Struthiomimus

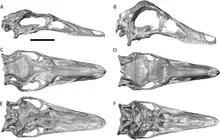
Original skull of RTMP 1990.026.0001 in A, C and E and restored in B, D and F

"Struthiomimus" is a member of the family Ornithomimidae, a group which also includes "Anserimimus", "Archaeornithomimus", "Dromiceiomimus", "Gallimimus", "Ornithomimus", and "Sinornithomimus".